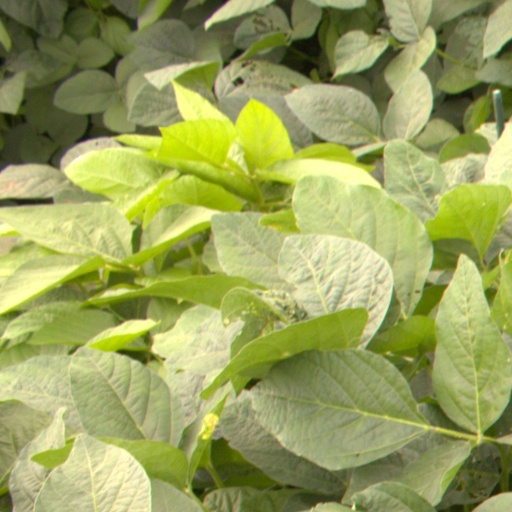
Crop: soybean